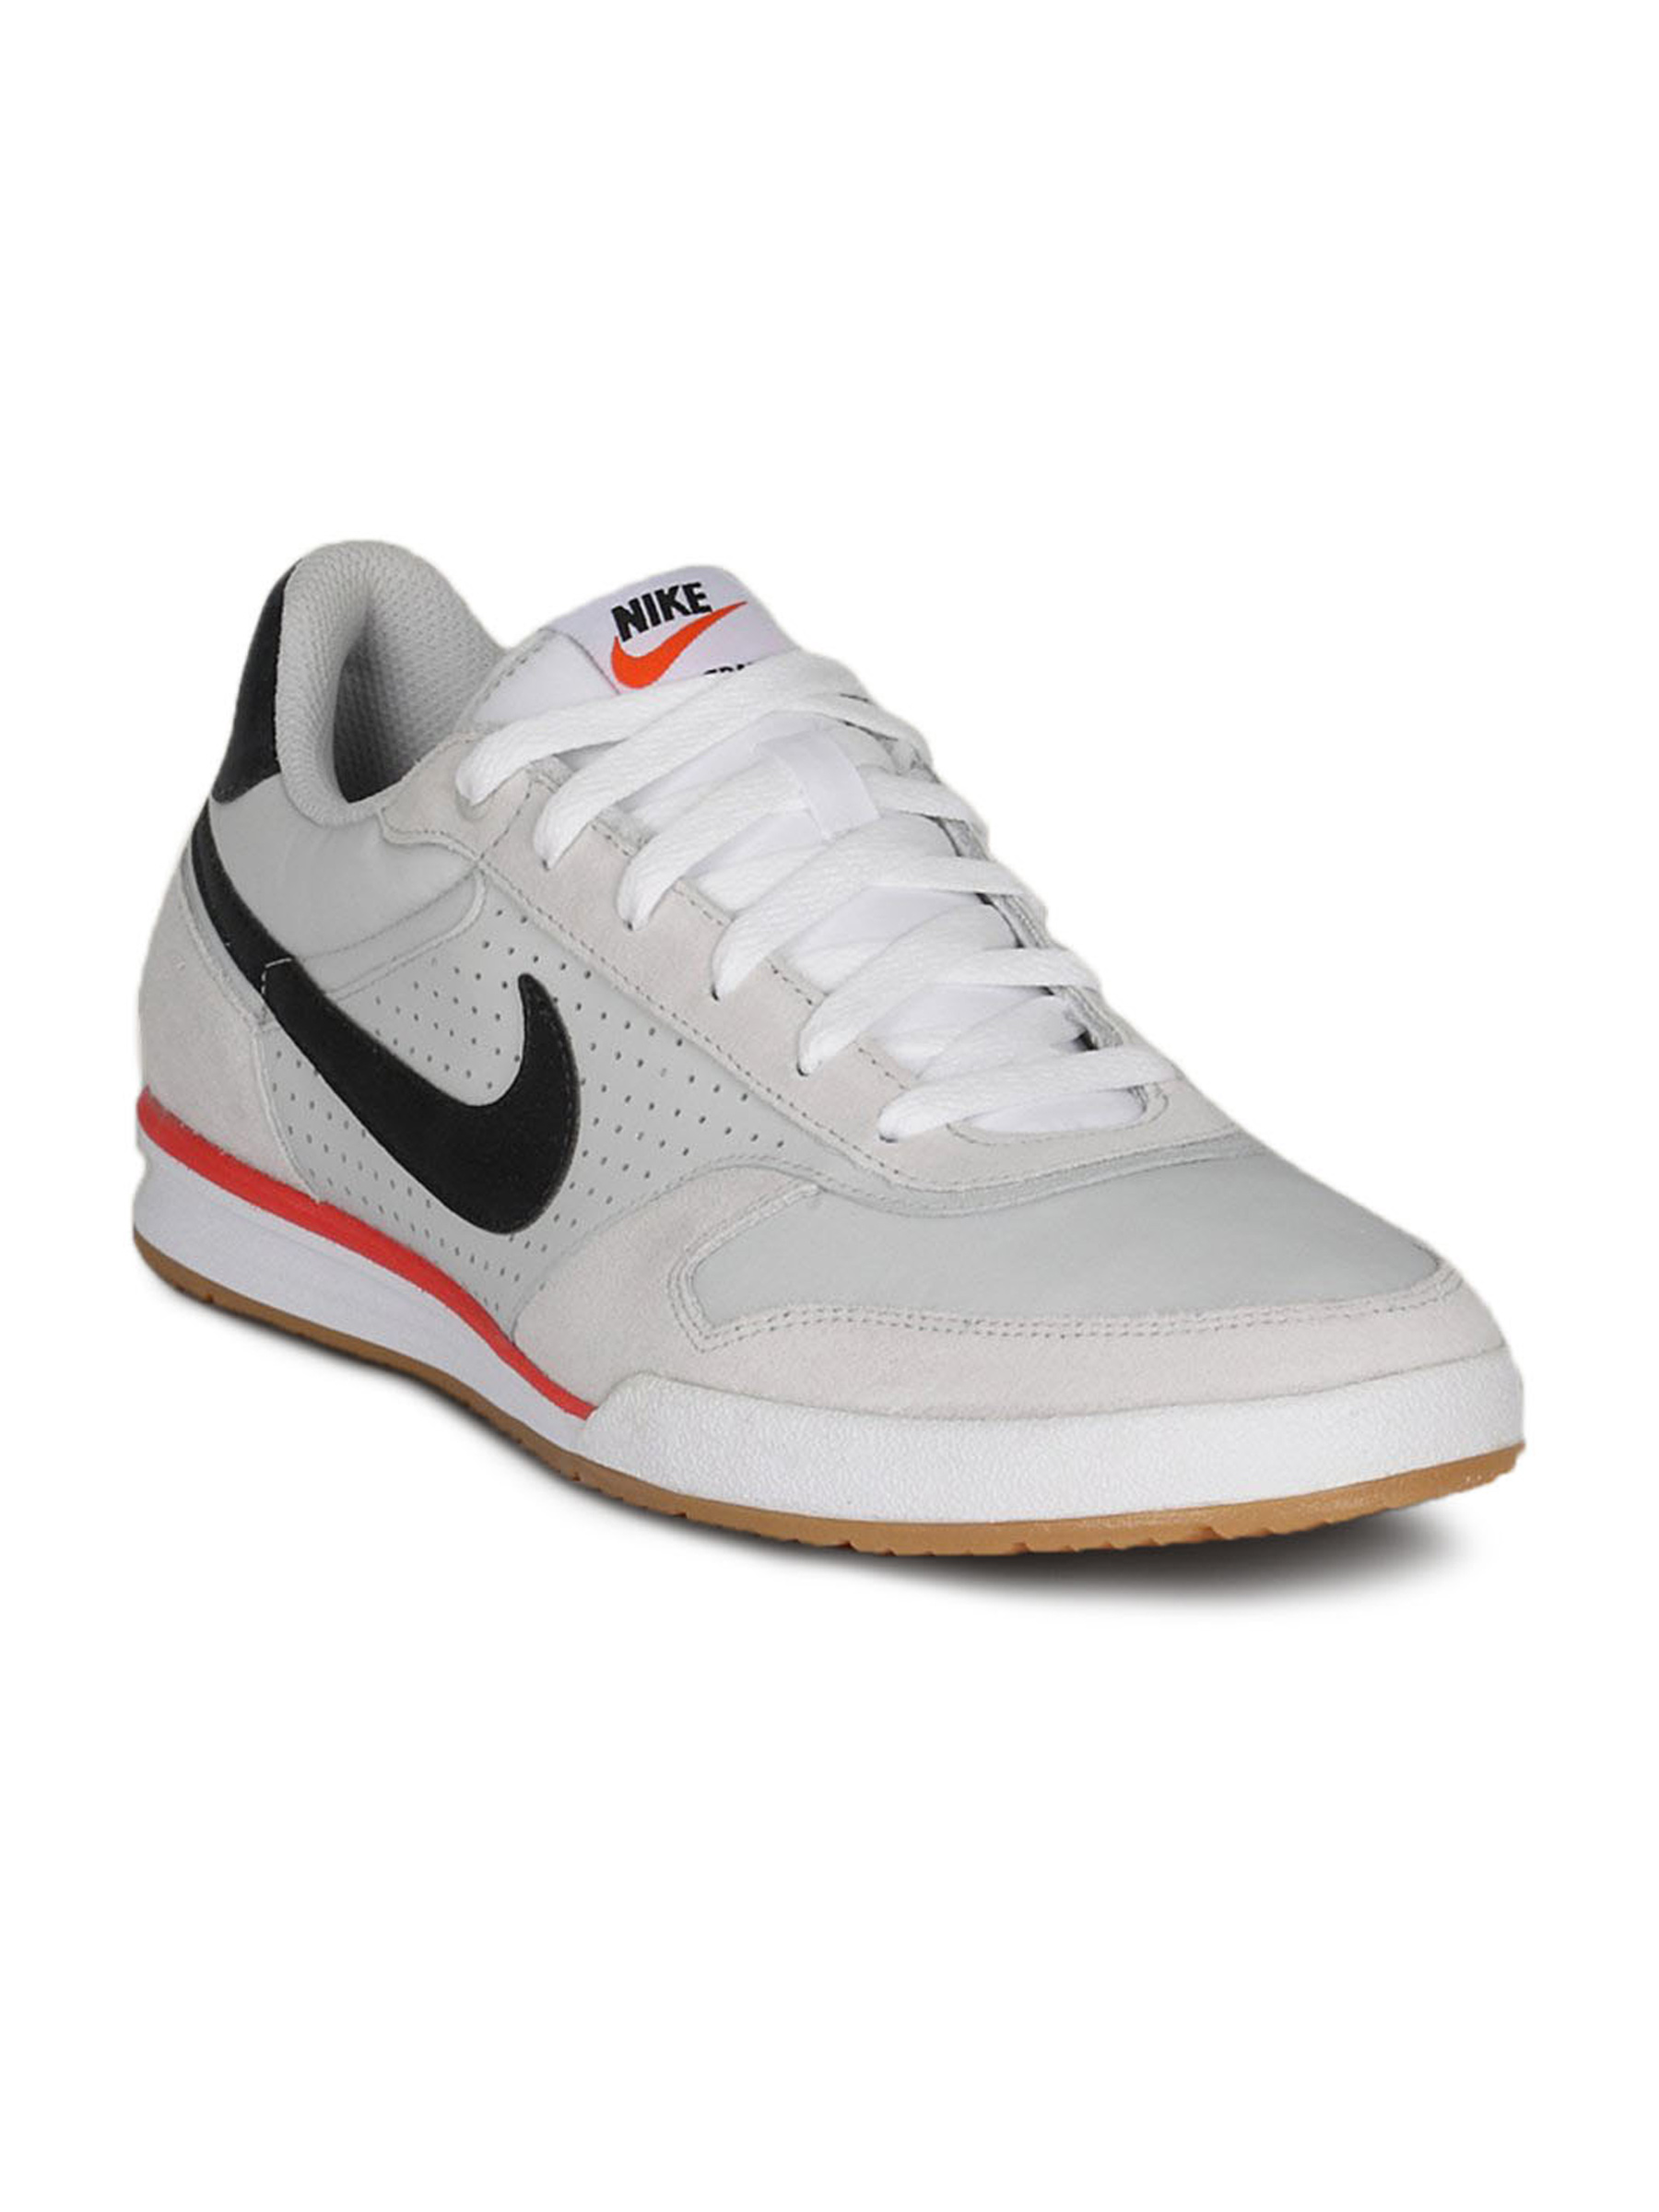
Nike Men's Field Trainer Textile Grey Black White Shoe
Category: Footwear / Shoes / Sports Shoes
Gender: Men
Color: Grey
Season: Summer 2011
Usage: Sports